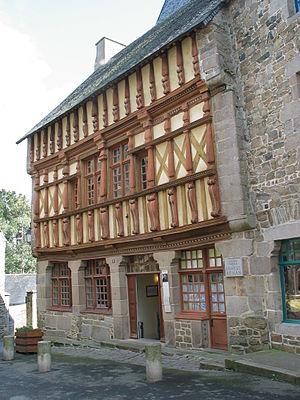
Tréguier [tʁegje] est une commune, chef-lieu de canton du département des Côtes-d'Armor, dans la région Bretagne, en France.
Le musée Ernest-Renan est situé 20 rue Ernest-Renan à Tréguier, dans le département français des Côtes-d'Armor. Consacré à l'écrivain breton Ernest Renan, il est installé dans sa maison natale.
Ernest Renan, né le 28 février 1823 à Tréguier et mort le 2 octobre 1892 à Paris, est un écrivain, philologue, philosophe et historien français.